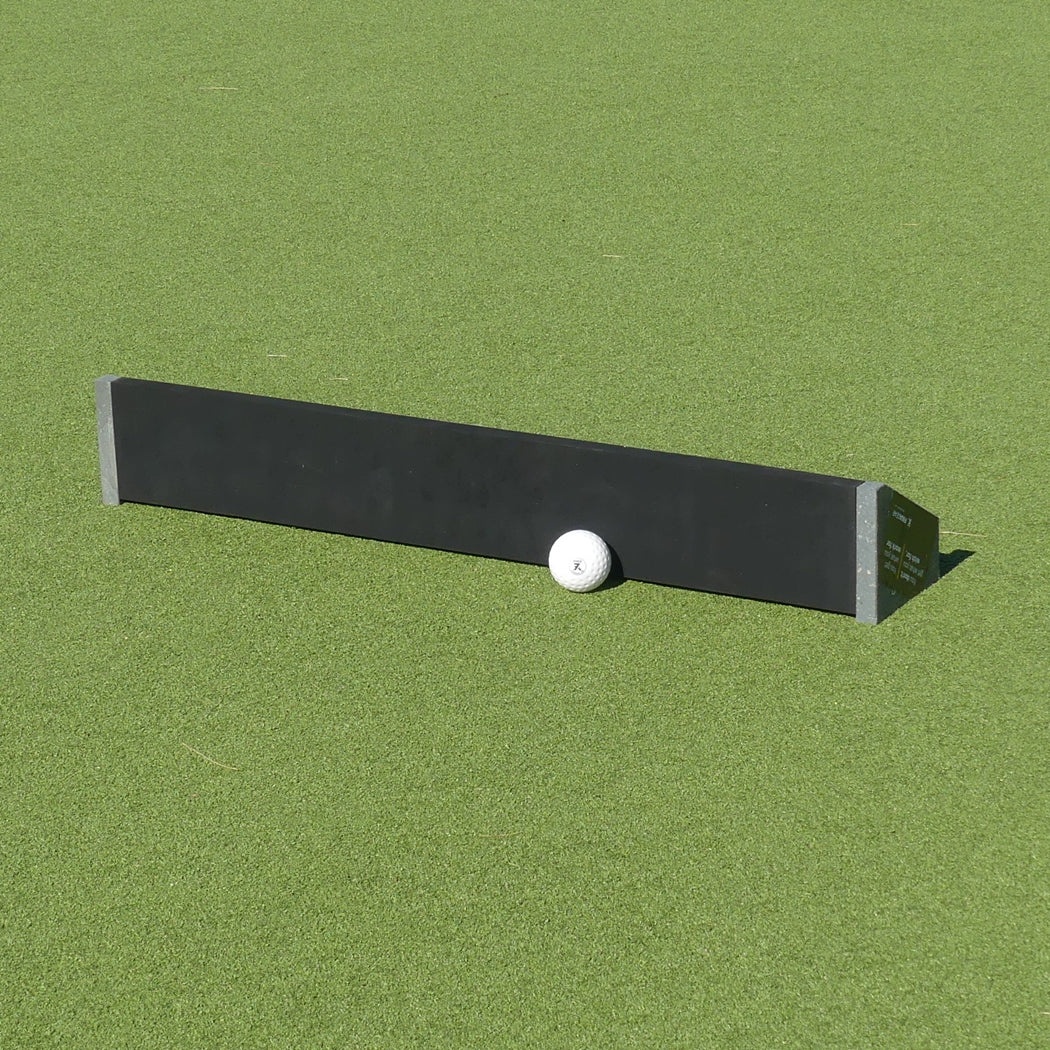
Fikagear Field Hockey Rebounder Box 2.0
The Ultimate Field Hockey Rebounder, the Fikagear Rebound Bix T2.0 is an excellent training tool for any space; on the field, the court, in the yard, the garage or basement. . Made of recycled PE plastic. This rebound box had a length of 1 M (3.25 ft) and can be used in 2 ways. With a straight side for a flatter return or sloping side for a lifted return. The resilient rubber material provides an excellent rebound back making it a favorite high quality training tool! It is solid and stays in place when hitting against it! Includes a sturdy carrying handle on the back making it easy to move and carry. Shipping is $20.00
Brand: Fikagear
Category: Sporting Goods > Athletics > Field Hockey & Lacrosse > Field Hockey Training Aids > Field Hockey Rebound Boards